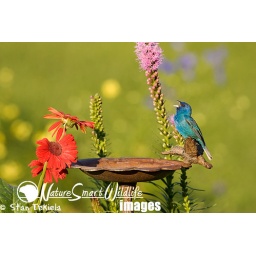
Indigo Bunting (Passerinca cyanea) on metal bird bath with unknown garden flowers, taken in Chanhassen Minnesota